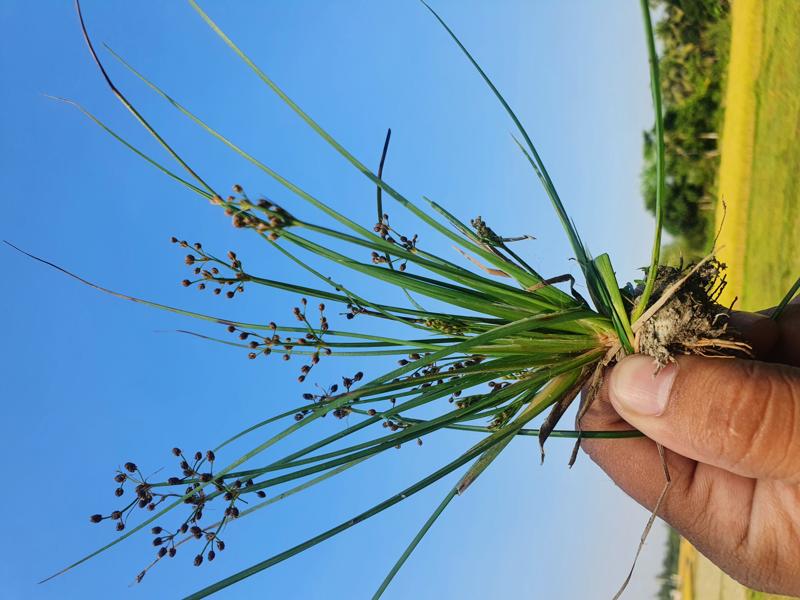
Weed species: Fimbristylis littoralis